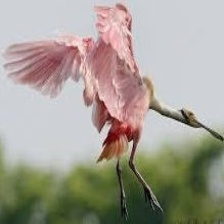
Species: ROSEATE SPOONBILL
Scientific name: PLATALEA AJAJA
ImageNet parent category: spoonbill